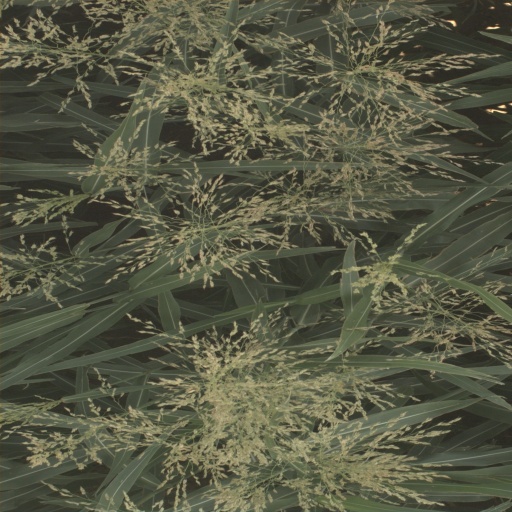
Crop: sorghum